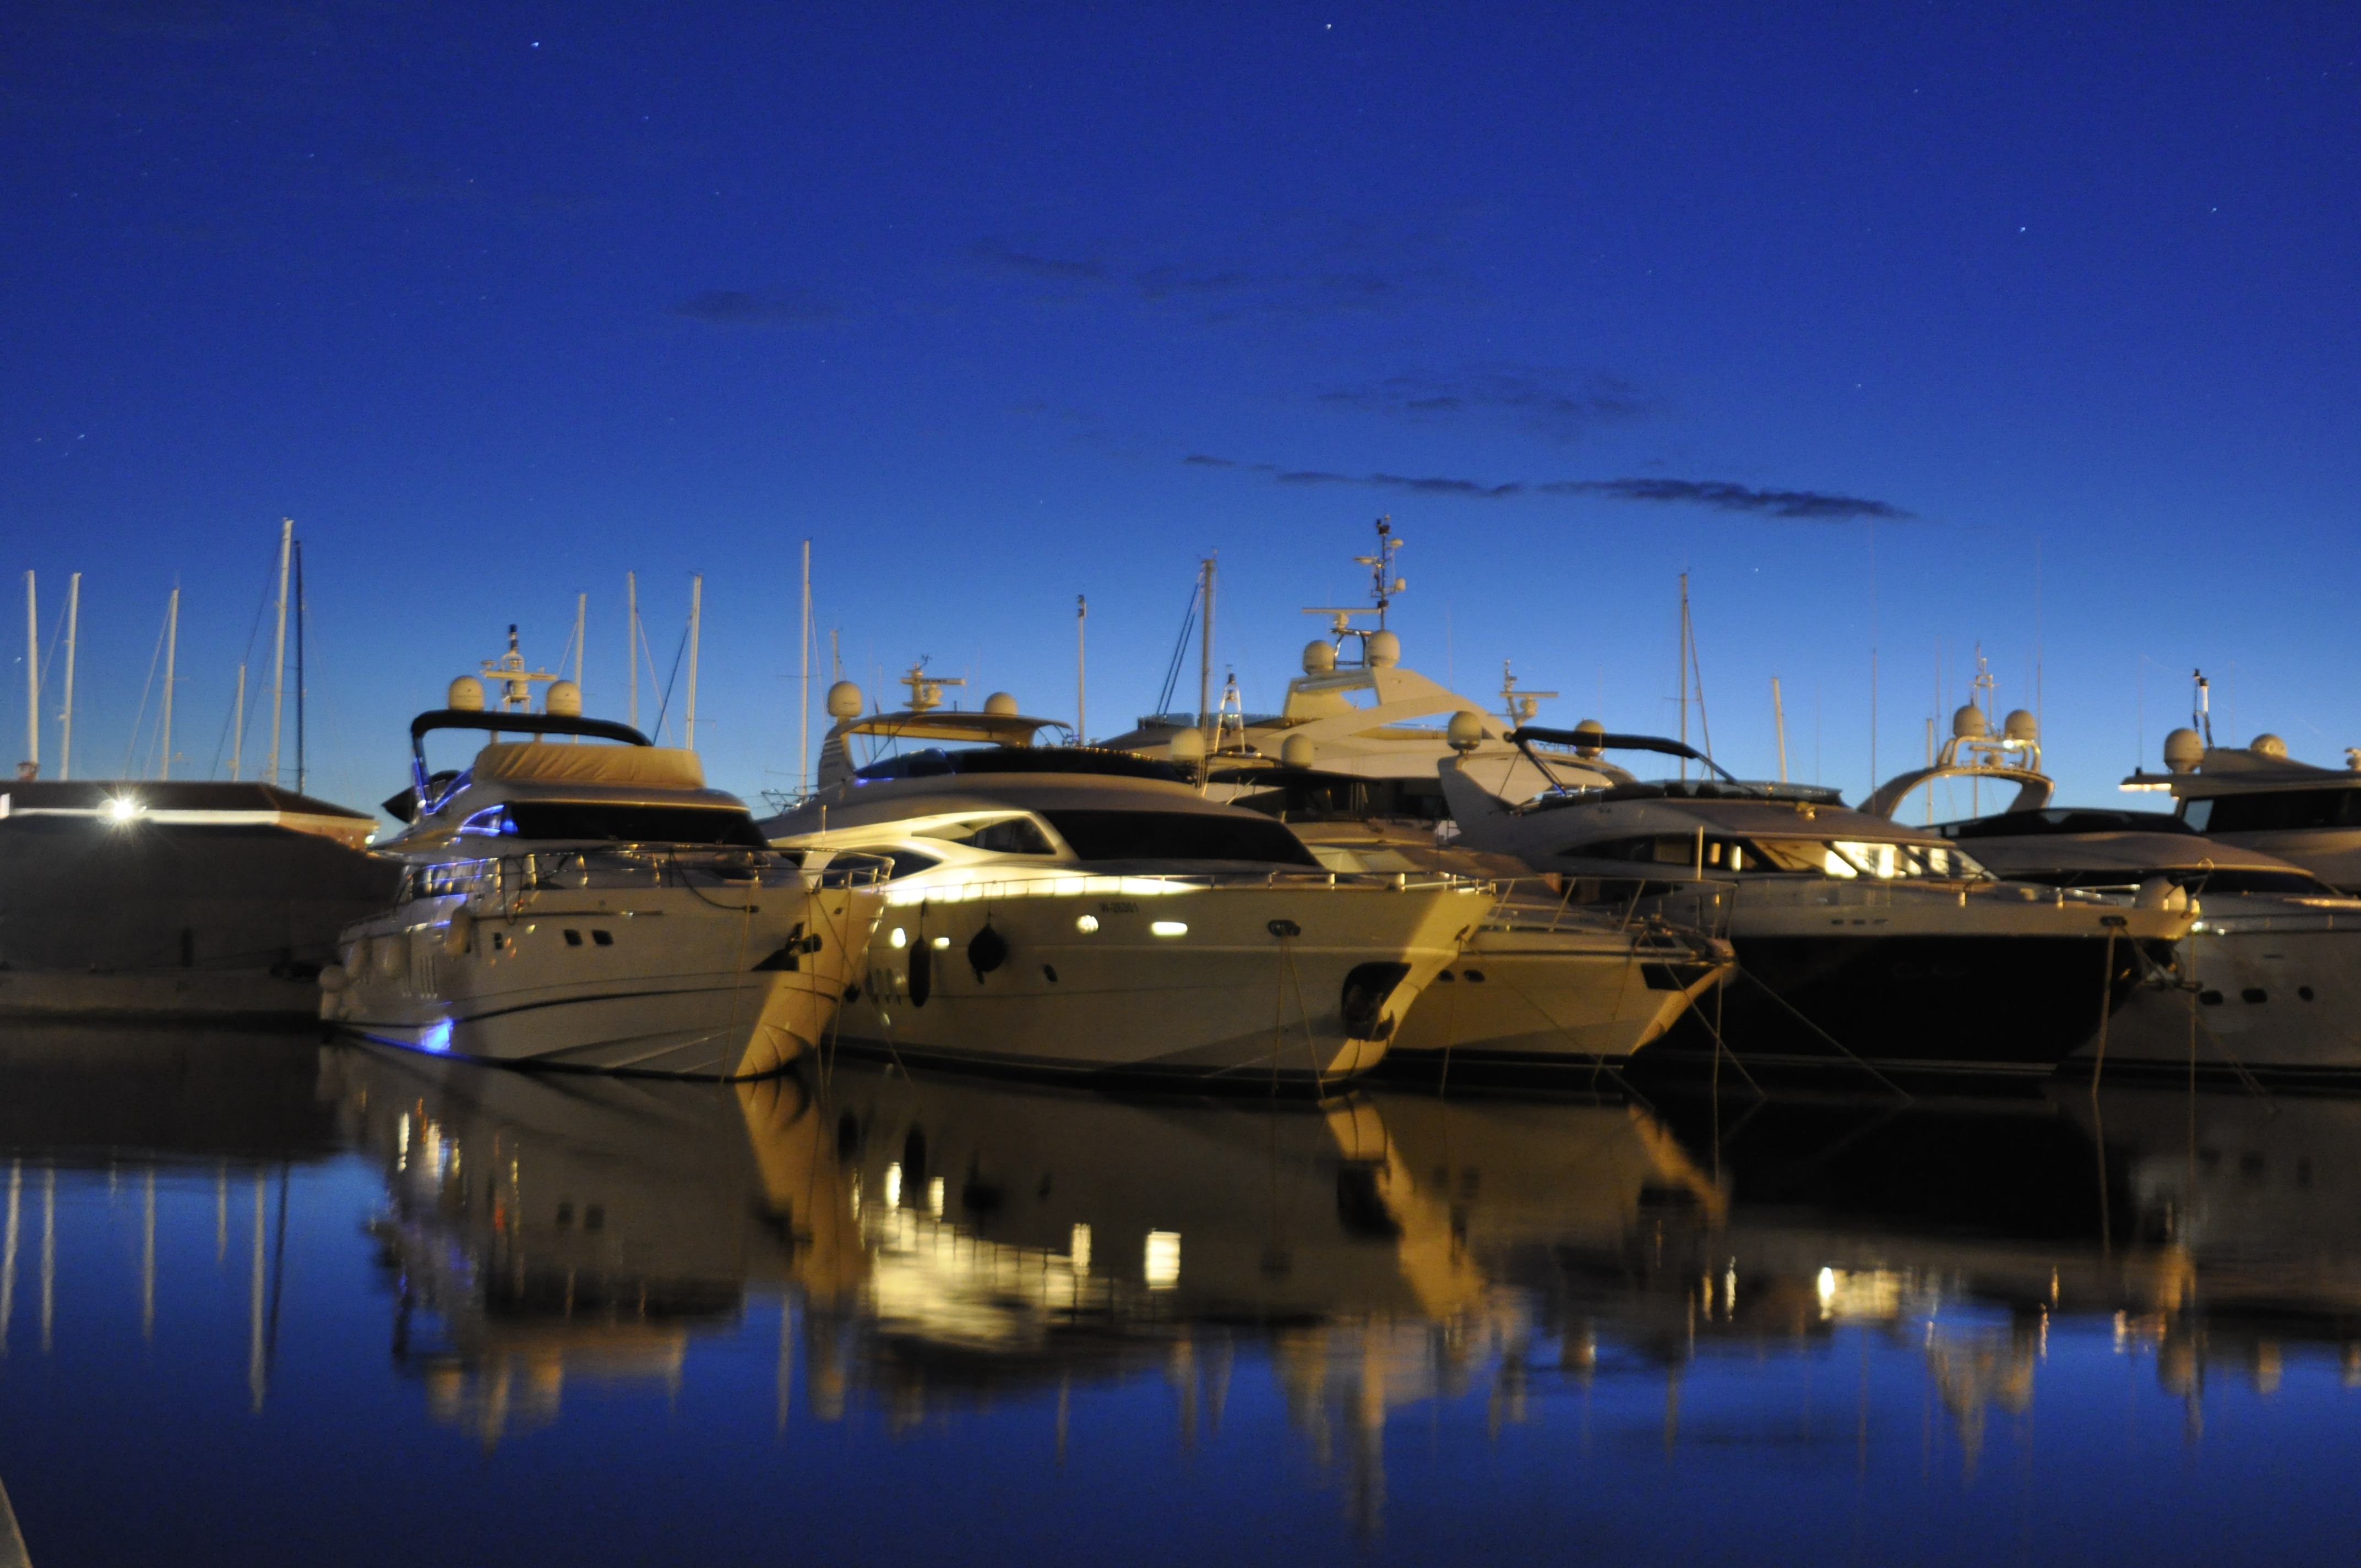
sea, water, dock, boat, ship, reflection, vehicle, yacht, holiday, marina, port, croatia, watercraft, battleship, abendstimmung, screenshot, adriatic sea, luxury yacht, motor boats, rogoznica